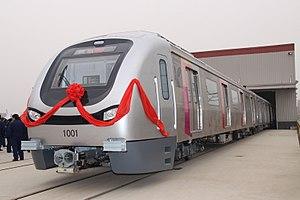
Le métro de Bombay est un réseau de transport en commun de type métro desservant la mégapole de Bombay, en Inde. En 2017, il comprend une seule ligne de 11,4 km construite en viaduc et desservant 12 stations de la banlieue nord. Le réseau doit comprendre à terme 7 lignes d'une longueur totale d'environ 150 kilomètres.